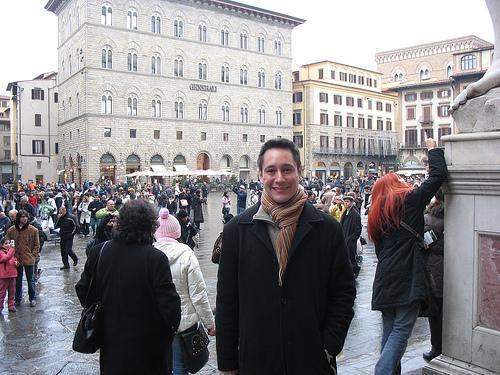
Weather: rain or strom